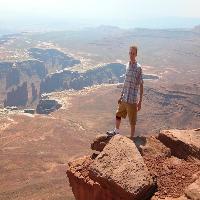
Weather: sun or clear